Szczecinek

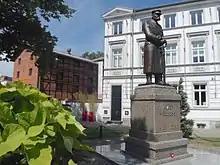
Józef Piłsudski monument by local sculptor Wiesław Adamski

In 2018, a khachkar was unveiled in Szczecinek to commemorate Armenian-Polish friendship.